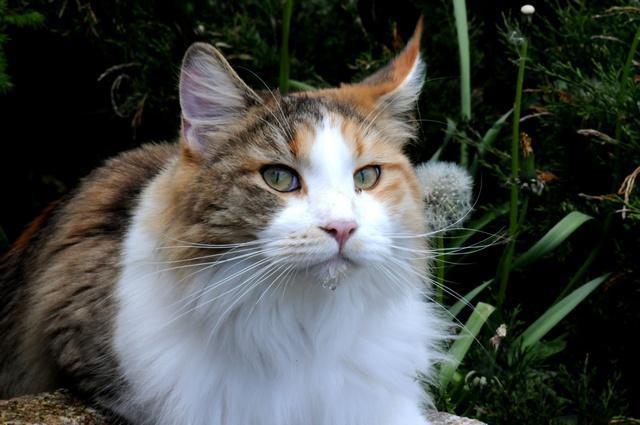
Maine Coon